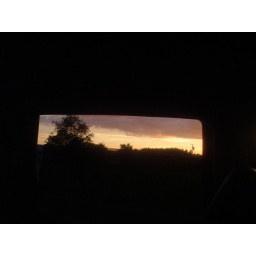
sunset framed by car window